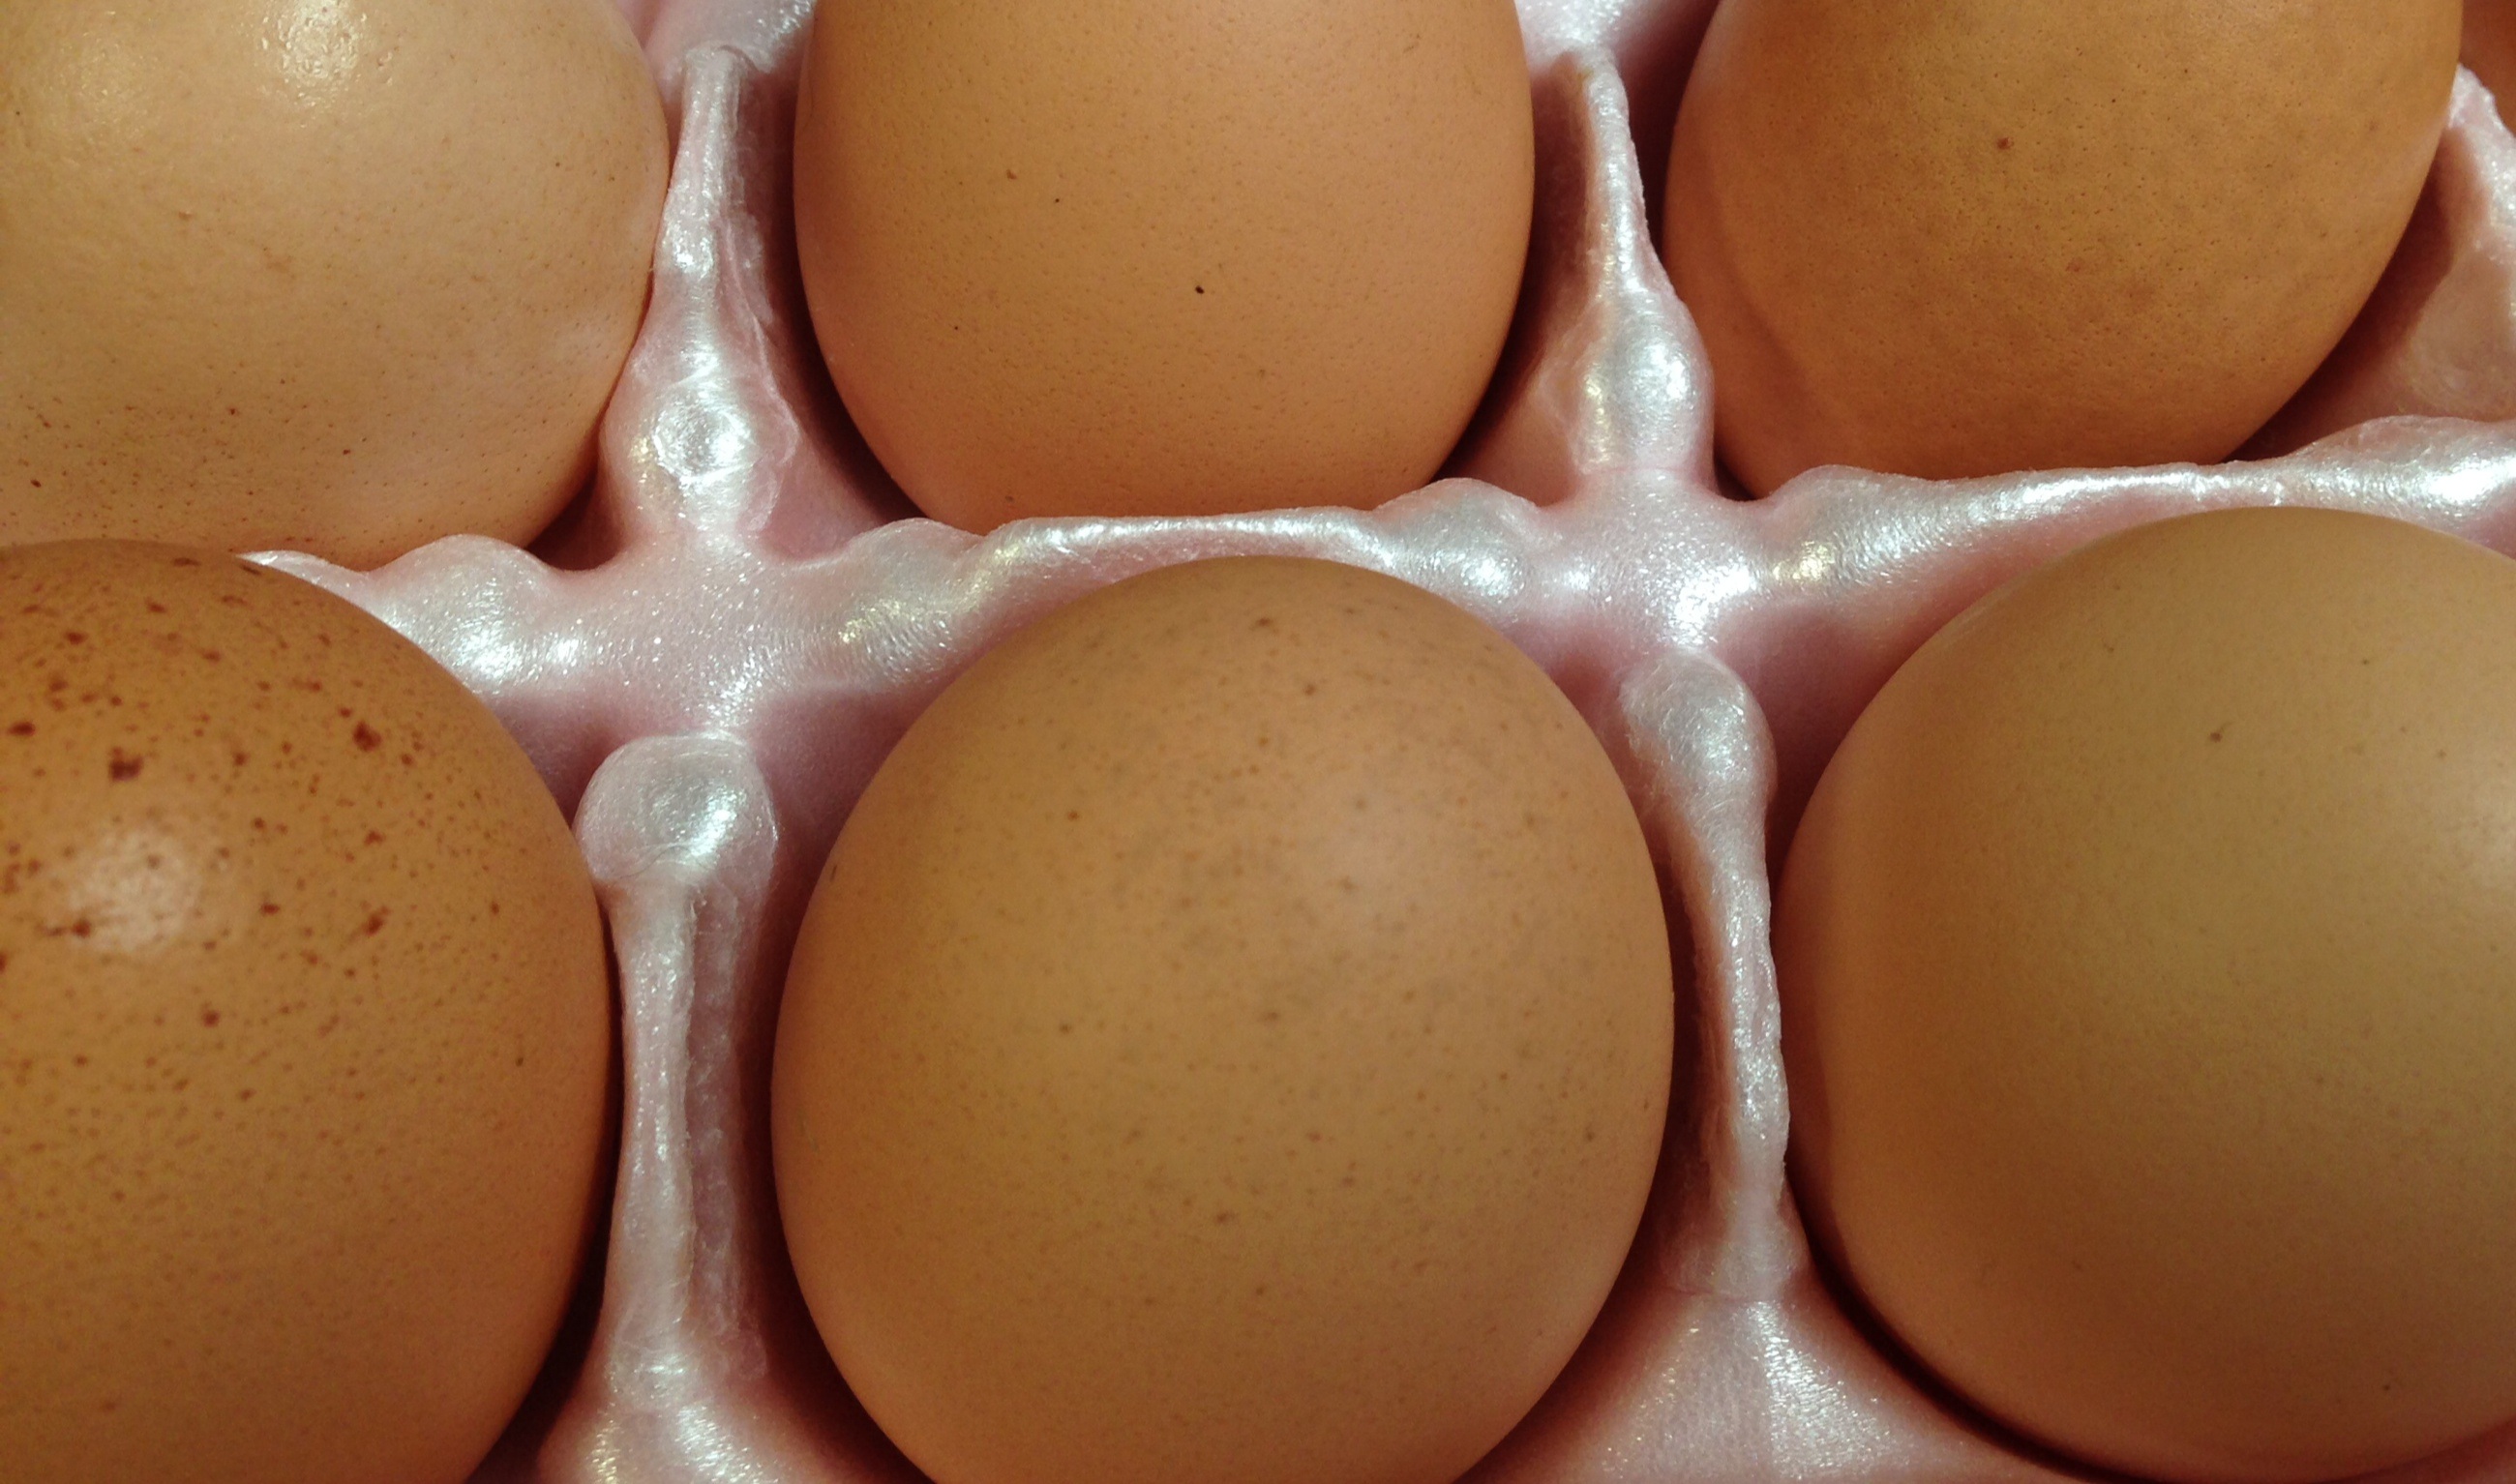
farm, food, fresh, breakfast, chicken, shell, egg, nose, eggs, organic, brown eggs, animal source foods